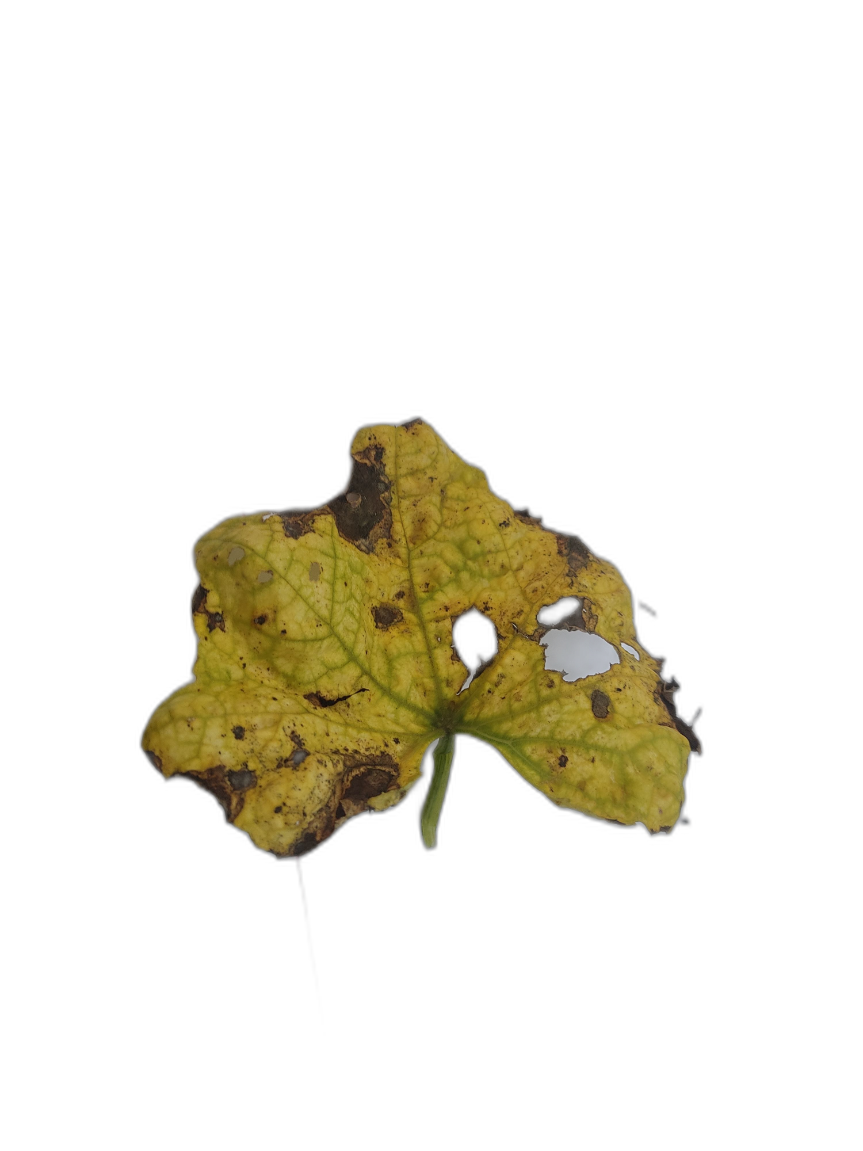
Crop: Zucchini
Label: Angular_Leaf_Spot